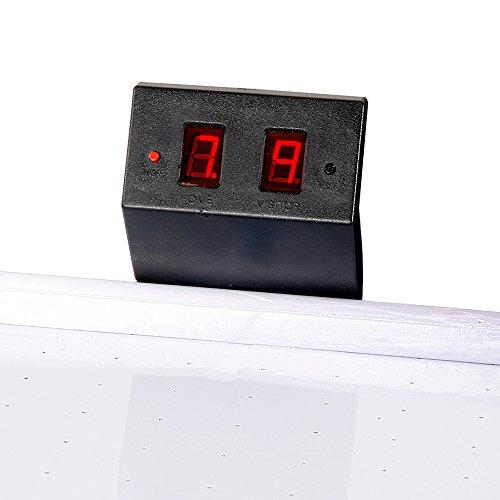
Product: Hathaway Hat Trick 4-Ft Air Hockey Table for Kids and Adults with Electronic and Manual Scoring, Leg Levelers
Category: Sports & Outdoors | Sports & Fitness | Leisure Sports & Game Room | Arcade & Table Games | Air Hockey
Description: PERFECT FOR KIDS: The Hat Trick’s slender, 4-foot size is perfect for future all-stars.
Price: $8.99
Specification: Product Dimensions:         53 x 29 x 8 inches ; 37 pounds    |Shipping Weight: 37.7 pounds (View shipping rates and policies)|ASIN: B0094E62IW|Item model number: BG1015H|Batteries 2 AAA batteries required.|    #55    in Air Hockey Tables & Equipment